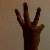
The image shows a hand gesture representing the number 6 in Indian Sign Language.